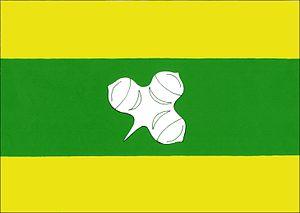
Synalov est une commune du district de Brno-Campagne, dans la région de Moravie-du-Sud, en République tchèque. Sa population s'élevait à 115 habitants en 2017.